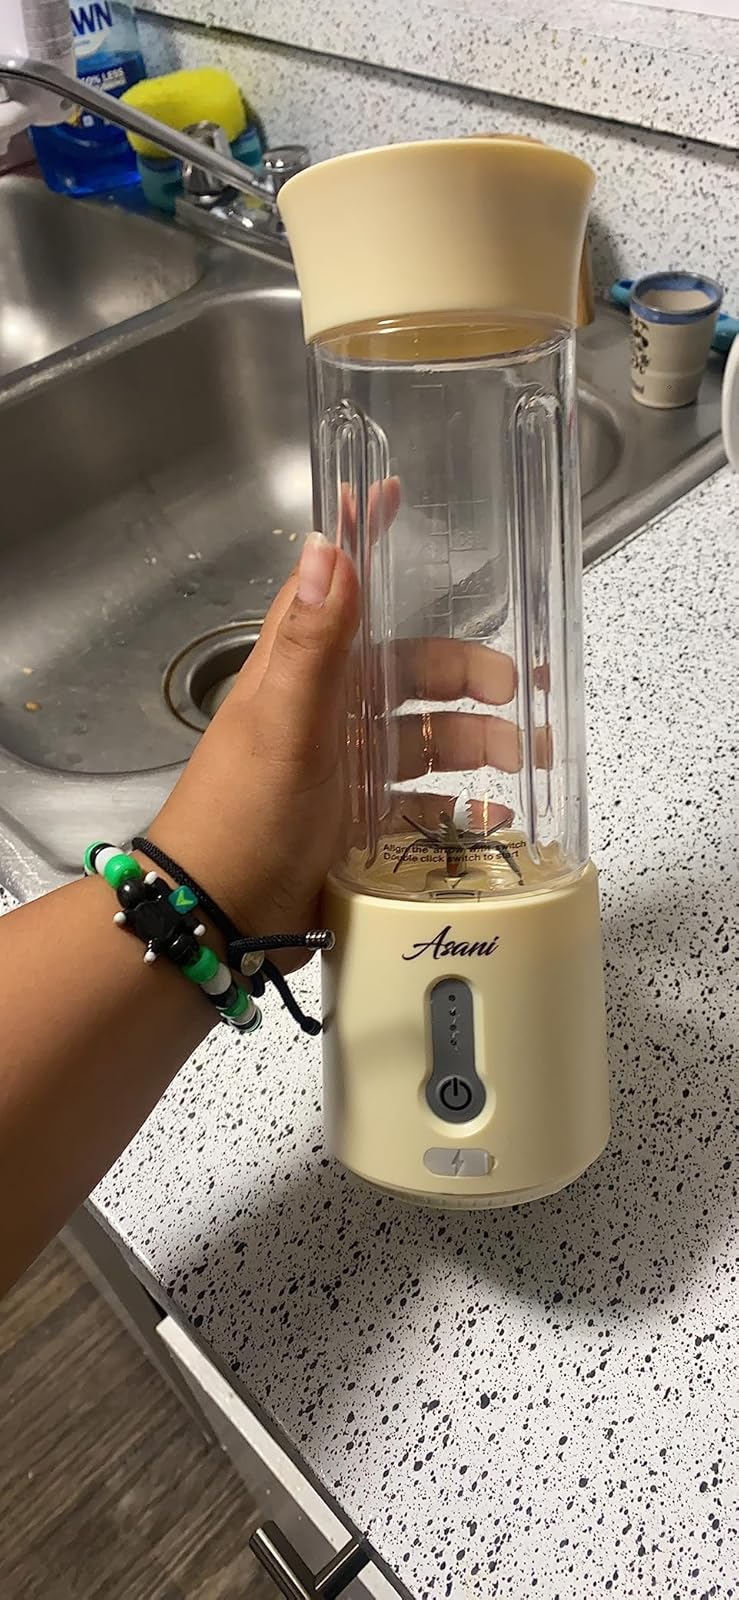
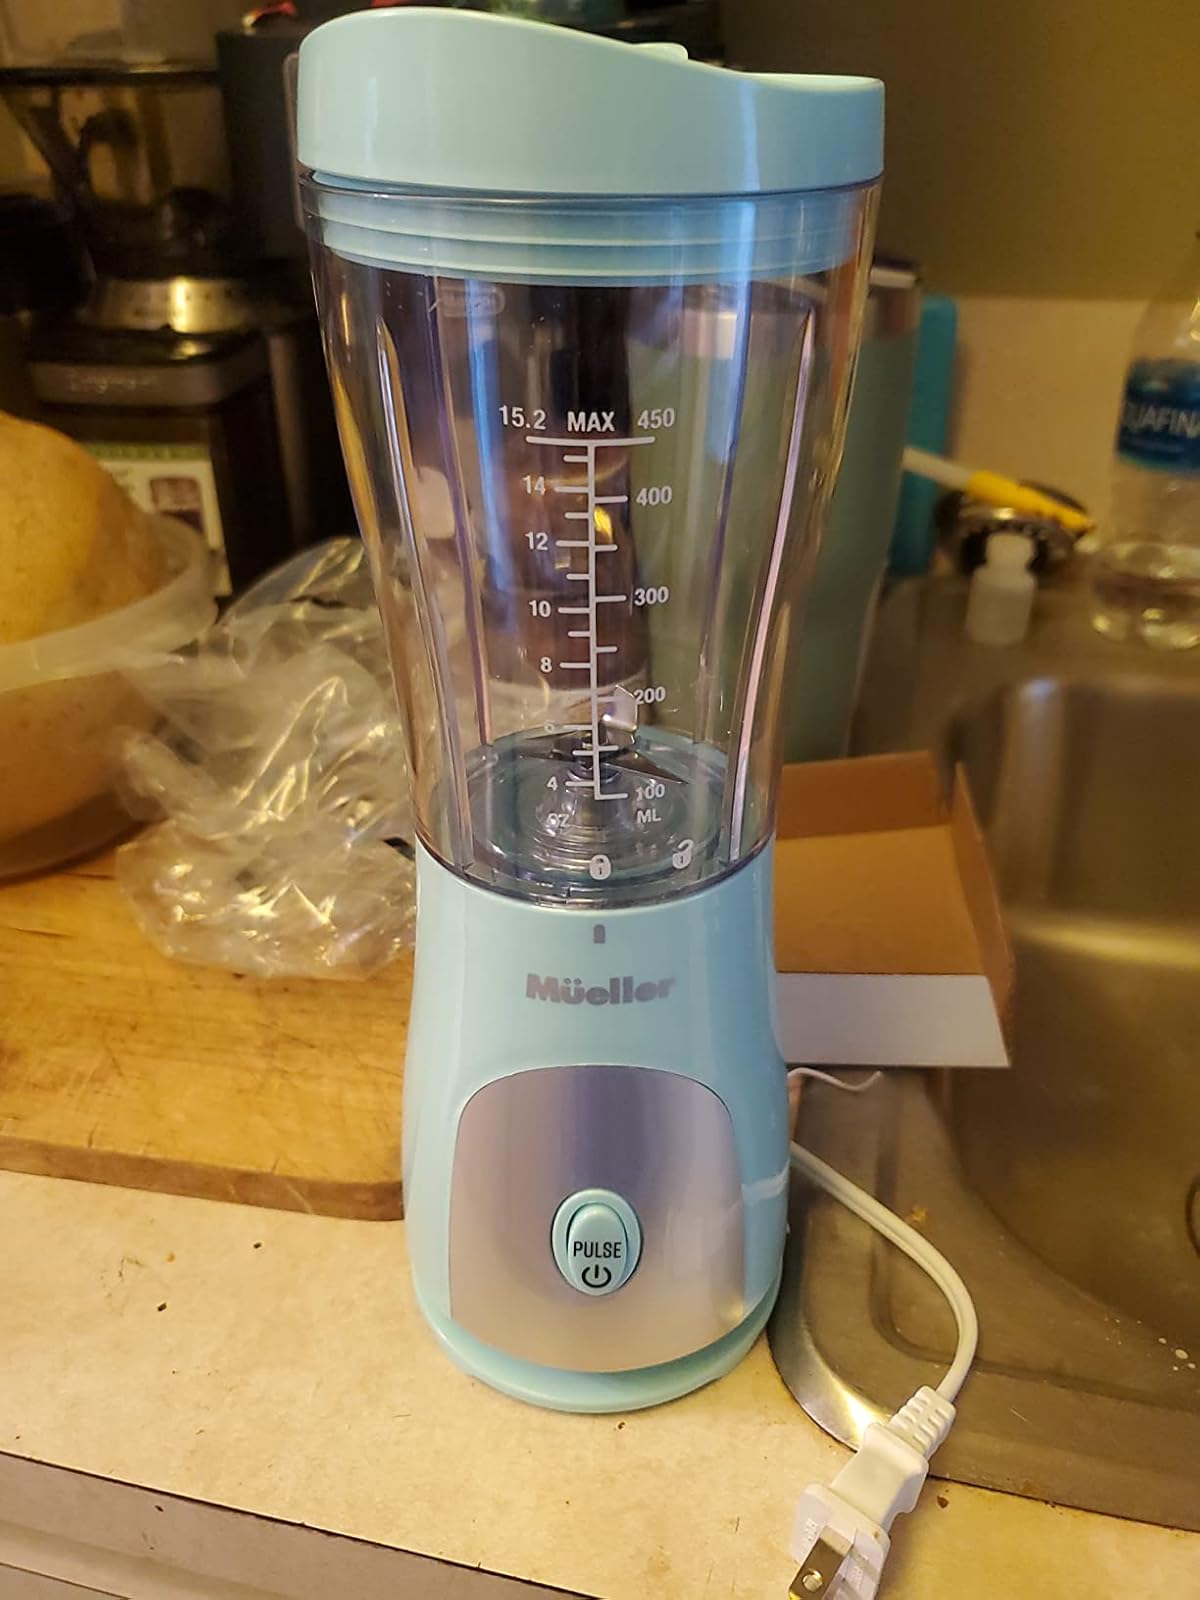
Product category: items_blender
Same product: no